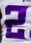
Number: 2